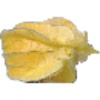
Label: Physalis with Husk 1